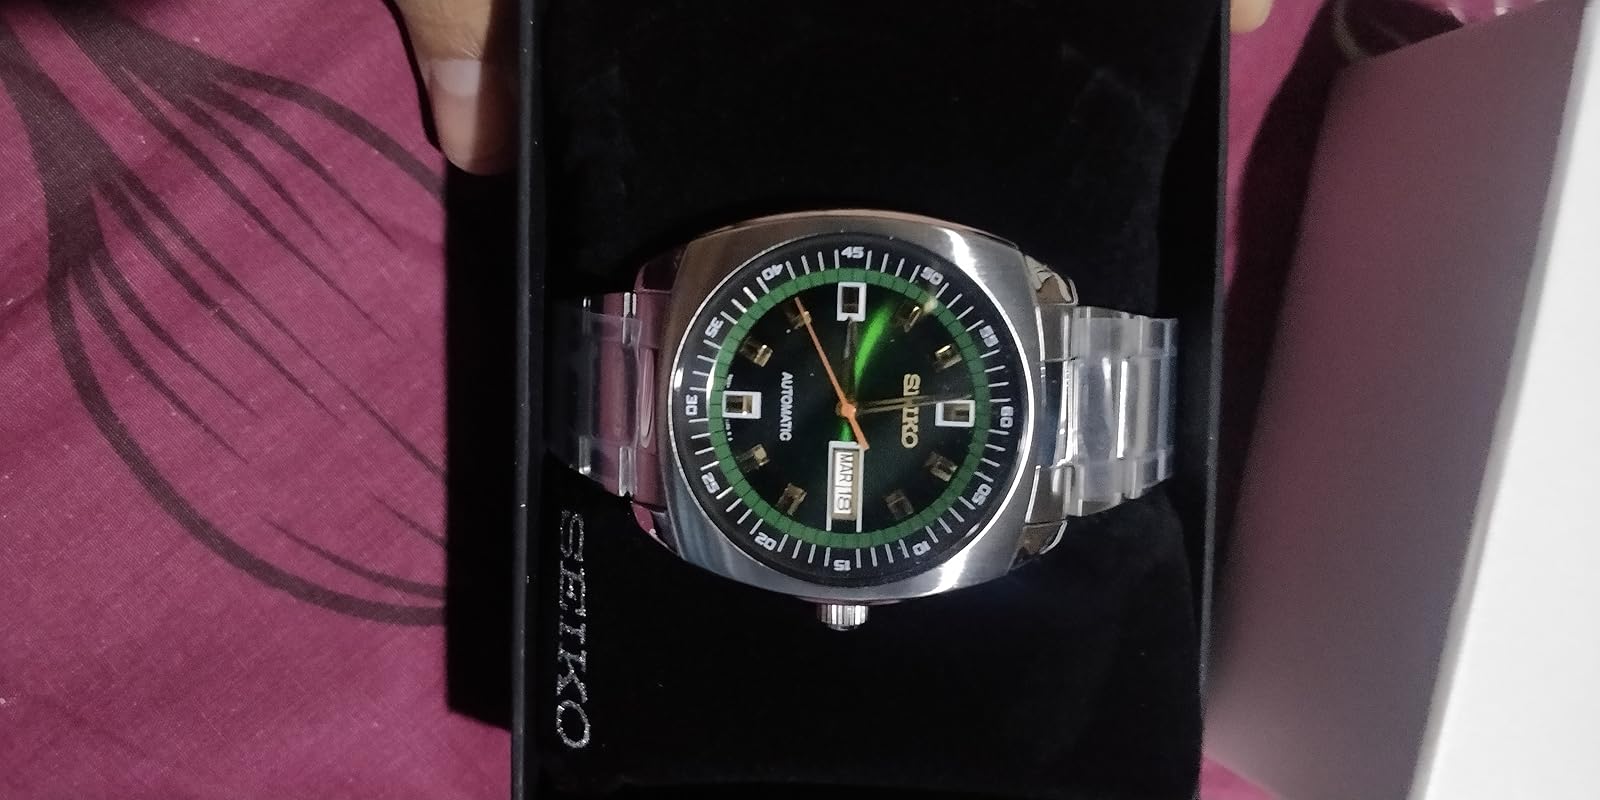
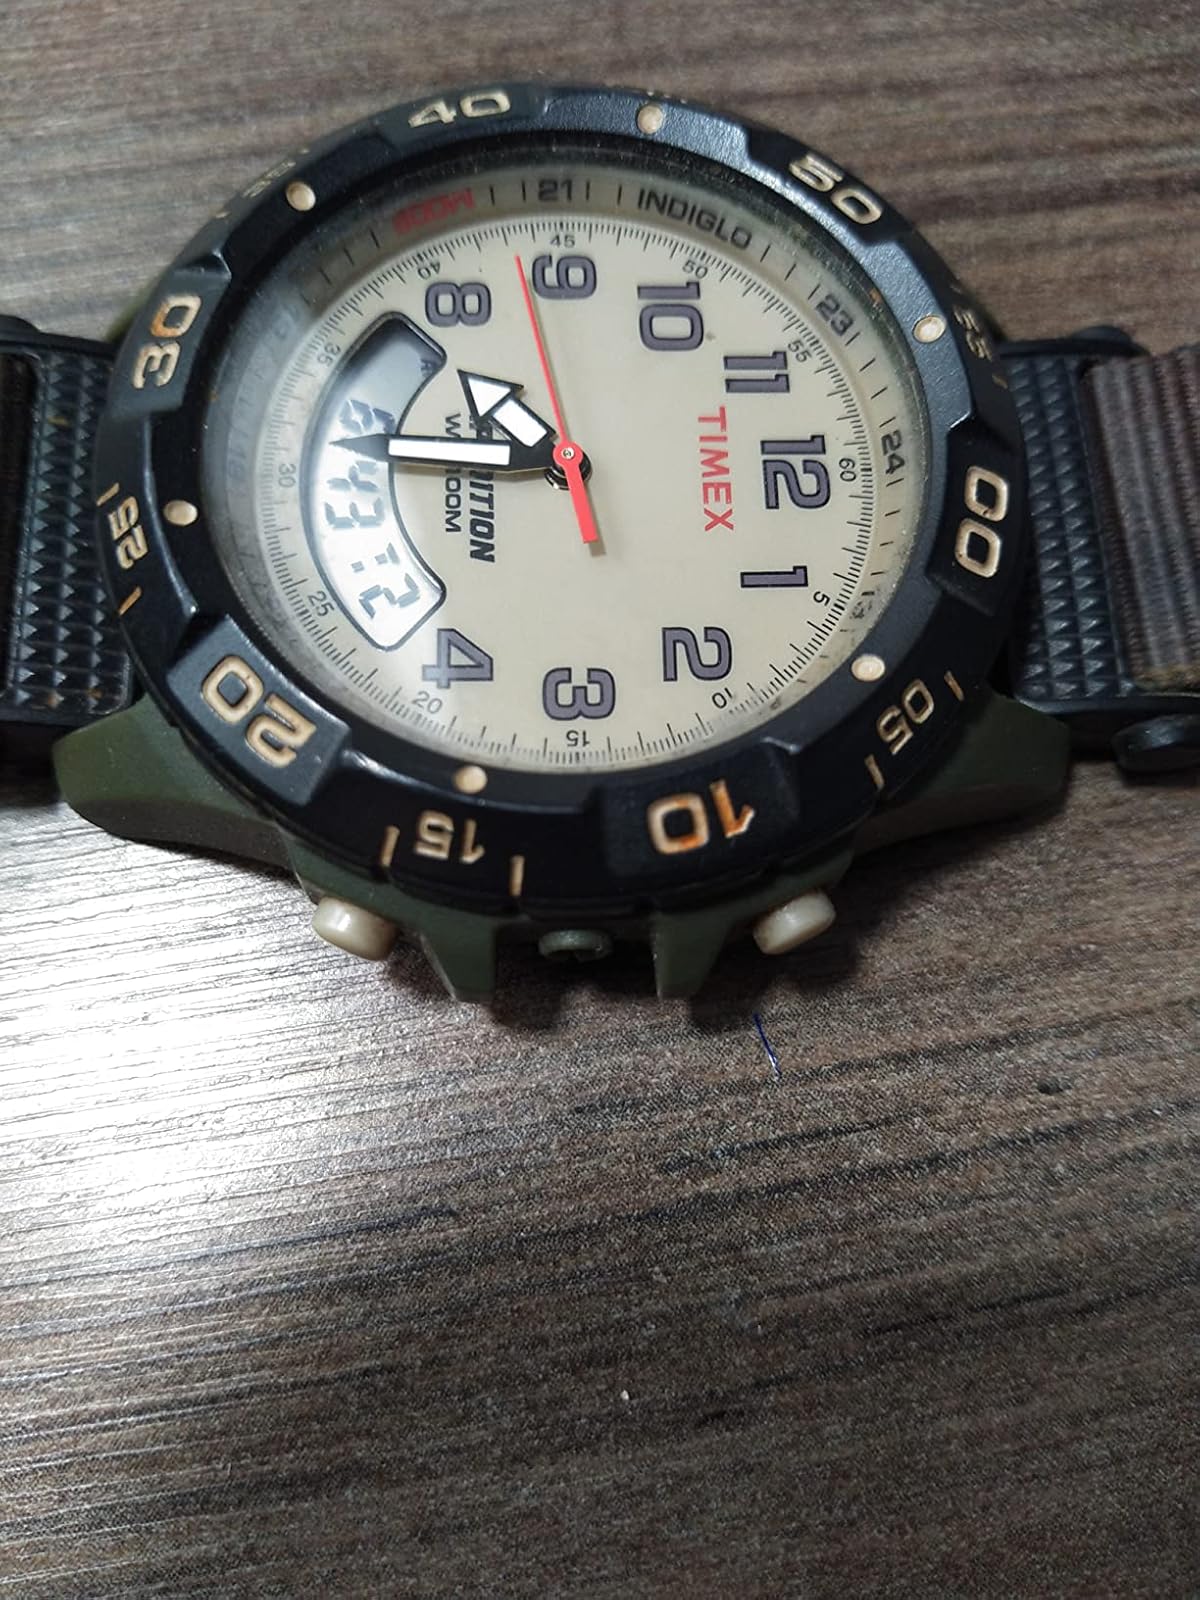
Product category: accessories_watch
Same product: no